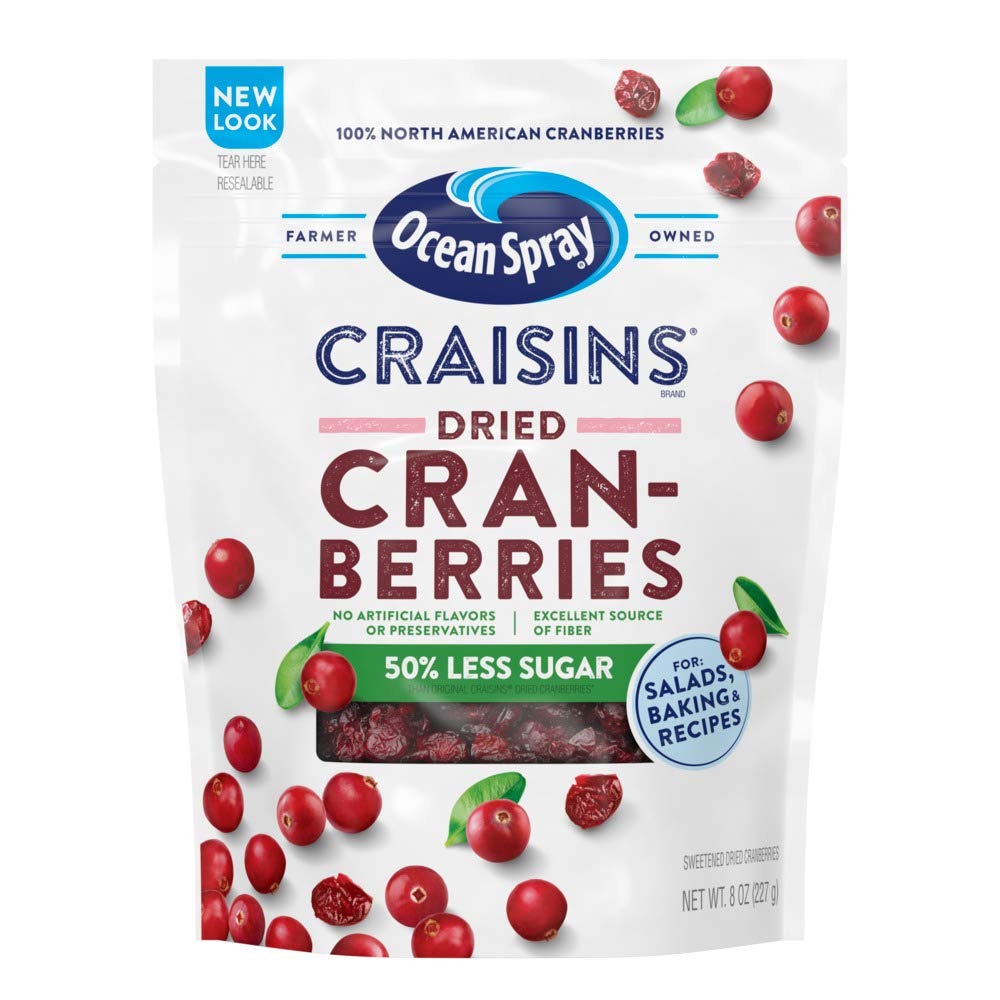
Item Name: Ocean Spray Craisins Dried Cranberries, Reduced Sugar, 8 Ounce (Pack of 12)
Bullet Point 1: Reduced-Sugar Sweetness: Ocean Spray Reduced-Sugar Dried Cranberries are the 50 percent lower-sugar alternative to the original dried cranberry and continue to surprise your taste buds with the sweet, delicious taste of this superfruit
Bullet Point 2: Healthful Cranberries: Craisins Dried Cranberries are made from the cranberry superfruit and are full of antioxidants. They are gluten-free, peanut-free and have no artificial preservatives or flavor. Plus, they're an excellent source of fiber
Bullet Point 3: Convenient and Versatile: Perfect as a snack or in a recipe, Ocean Spray Craisins Dried Cranberries are a great way to add unexpected flavor any time
Bullet Point 4: A New Twist on Old Favorites: Check out the back of the package for ideas on how to add Craisins Dried Cranberries to your favorite recipes
Bullet Point 5: Farming for Generations: As a farmer-owner cooperative, Ocean Spray cranberry farmers pour their hearts into growing the fruit daily. Ocean Spray is commited to sustainably farming all of our cranberries
Bullet Point 6: Pack of Twelve, 8 Ounce (Total of 96 Ounce)
Value: 96.0
Unit: Ounce

Price: 3.79